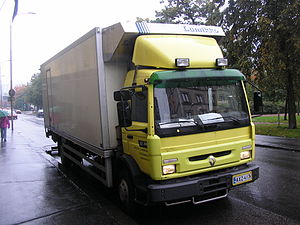
Renault Midliner
Renault Midliner, sidste udførelse
Renault Midliner var en mellemtung lastbil til distributionskørsel fra Renault Trucks. Modellen fandtes som ladvogn og som chassis til opbygning. Renault Trucks byggede i første omgang modellen på fabrikken i Blainville-sur-Orne. Midliner havde de fires klub-førerhus og startede oprindeligt som en model fra Renaults datterselskab Saviem som Saviem JP/JN i let udførelse og Saviem HB i tung udførelse. På de tungere versioner bestod forskellen i de i kofangeren i stedet for i kølergrillen monterede forlygter, og den fandtes også med dobbeltkabine. Efter sammenlægningen af Renaults datterselskaber Saviem og Berliet i 1978 til Renault Véhicules Industriels blev modellen på hjemmemarkedet først solgt som Renault Saviem JP/JN und GF/GR/GB, og efter et facelift i 1979 forsvandt varemærket Saviem. Fra 1982 hed modellen på det franske hjemmemarked Renault JK/G og fra 1985 Renault S eller Renault G.